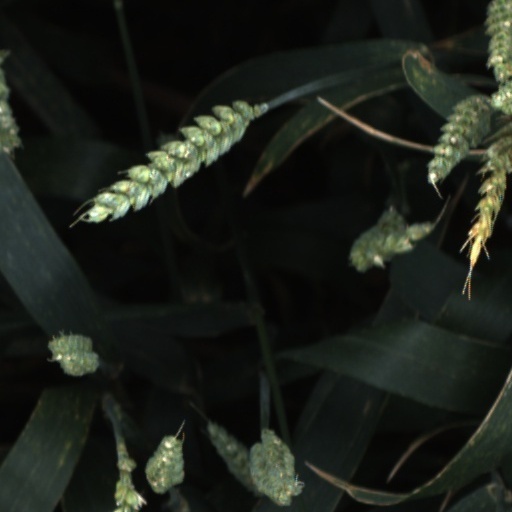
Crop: wheat